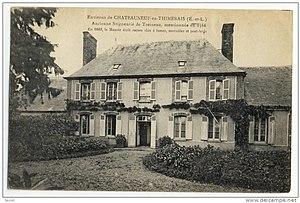
Carte postale ancienne représentant la ferme de Tresneau, aux environs de Châteauneuf en Thymerais, avec l'inscription
Le château de Tresneau est un château situé sur la grande route de Paris au Mans, à vingt-deux lieues de Paris, dans la paroisse de Thimert et Ardelles, généralité d'Alençon. Le fief dépend à l'origine de la baronnie de Châteauneuf-en-Thymerais. Le manoir de Tresneau, attesté depuis le XVIᵉ siècle, est transformé ultérieurement en château puis vendu comme bien national à la Révolution Française avant d'être détruit au début du XIXᵉ siècle. Aujourd'hui, seuls une partie des fossés et quelques reliquats de murs attestent de l'emplacement du château disparu.